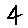
Label: 4